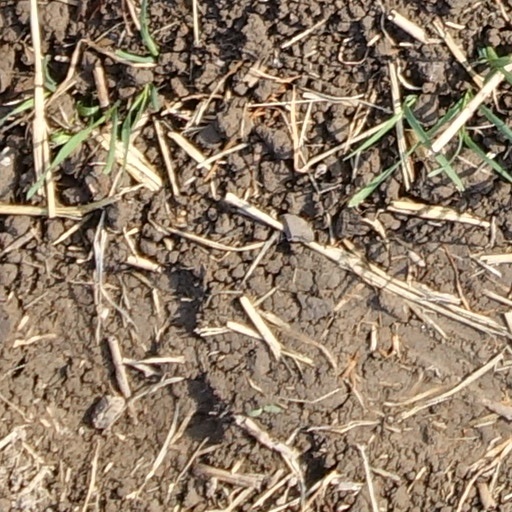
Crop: wheat